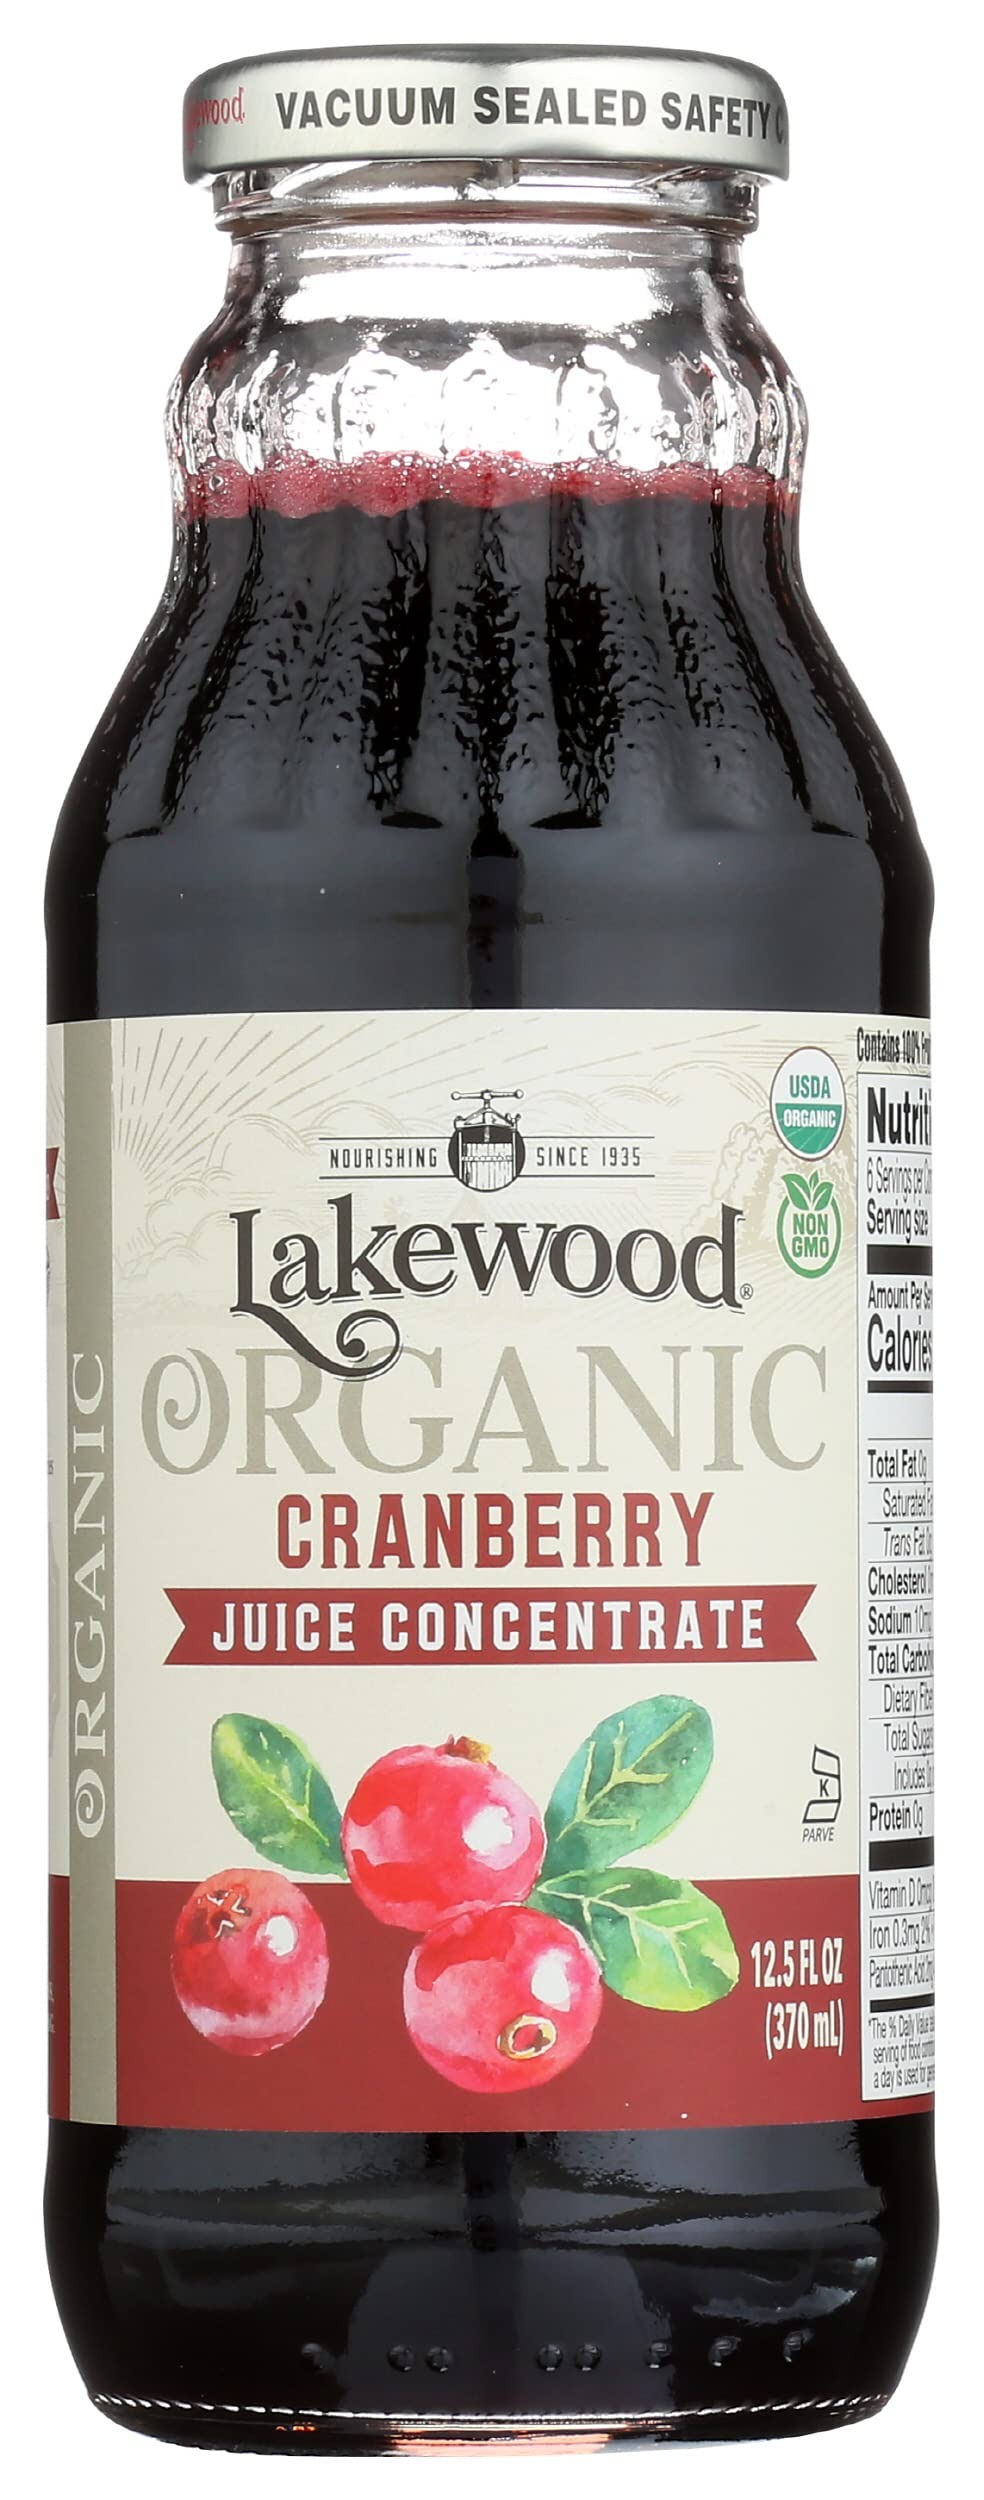
Item Name: Lakewood Organic Cranberry Concentrate Juice, Gluten Free, Non GMO, Preservative Free, 12.5 Fluid Ounce (Pack of 1)
Bullet Point: Lakewood Organic Cranberry Concentrate Juice, Gluten Free, Non GMO, Preservative Free, 12.5 Fluid Ounce (Pack of 1)
Value: 12.5
Unit: Fl Oz

Price: 29.855